Mount Olympus

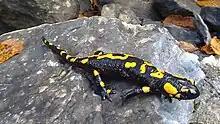
Fire salamander in Enipeas' gorge

The research of Olympus's plants started in 1836, when the French botanist Aucher-Éloy studied them. According to this and later studies, the National Park of Olympus is considered one of the richest flora regions in Greece, with about 1,700 species and subspecies, that represent some 25% of Greek flora. Of them 187 are characterized as significant, 56 are Greek endemic and of them 23 are local endemic, i.e. they can be found only in Olympus, and 16 are rare in Greece or have there the limits of their spread within Northern Greece.